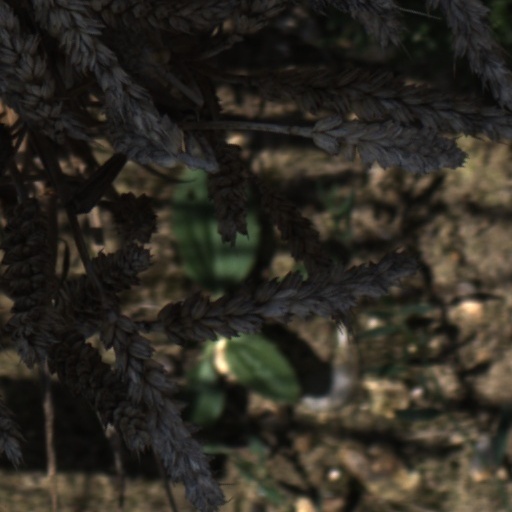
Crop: wheat